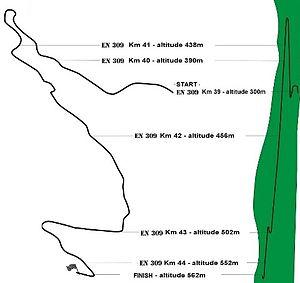
La Rampa da Falperra est une compétition automobile portugaise, toujours disputée à la mi-mai, près de Braga. Elle est organisée par le Clube Automóvel do Minho depuis 1976, au nord du pays, en Braga.